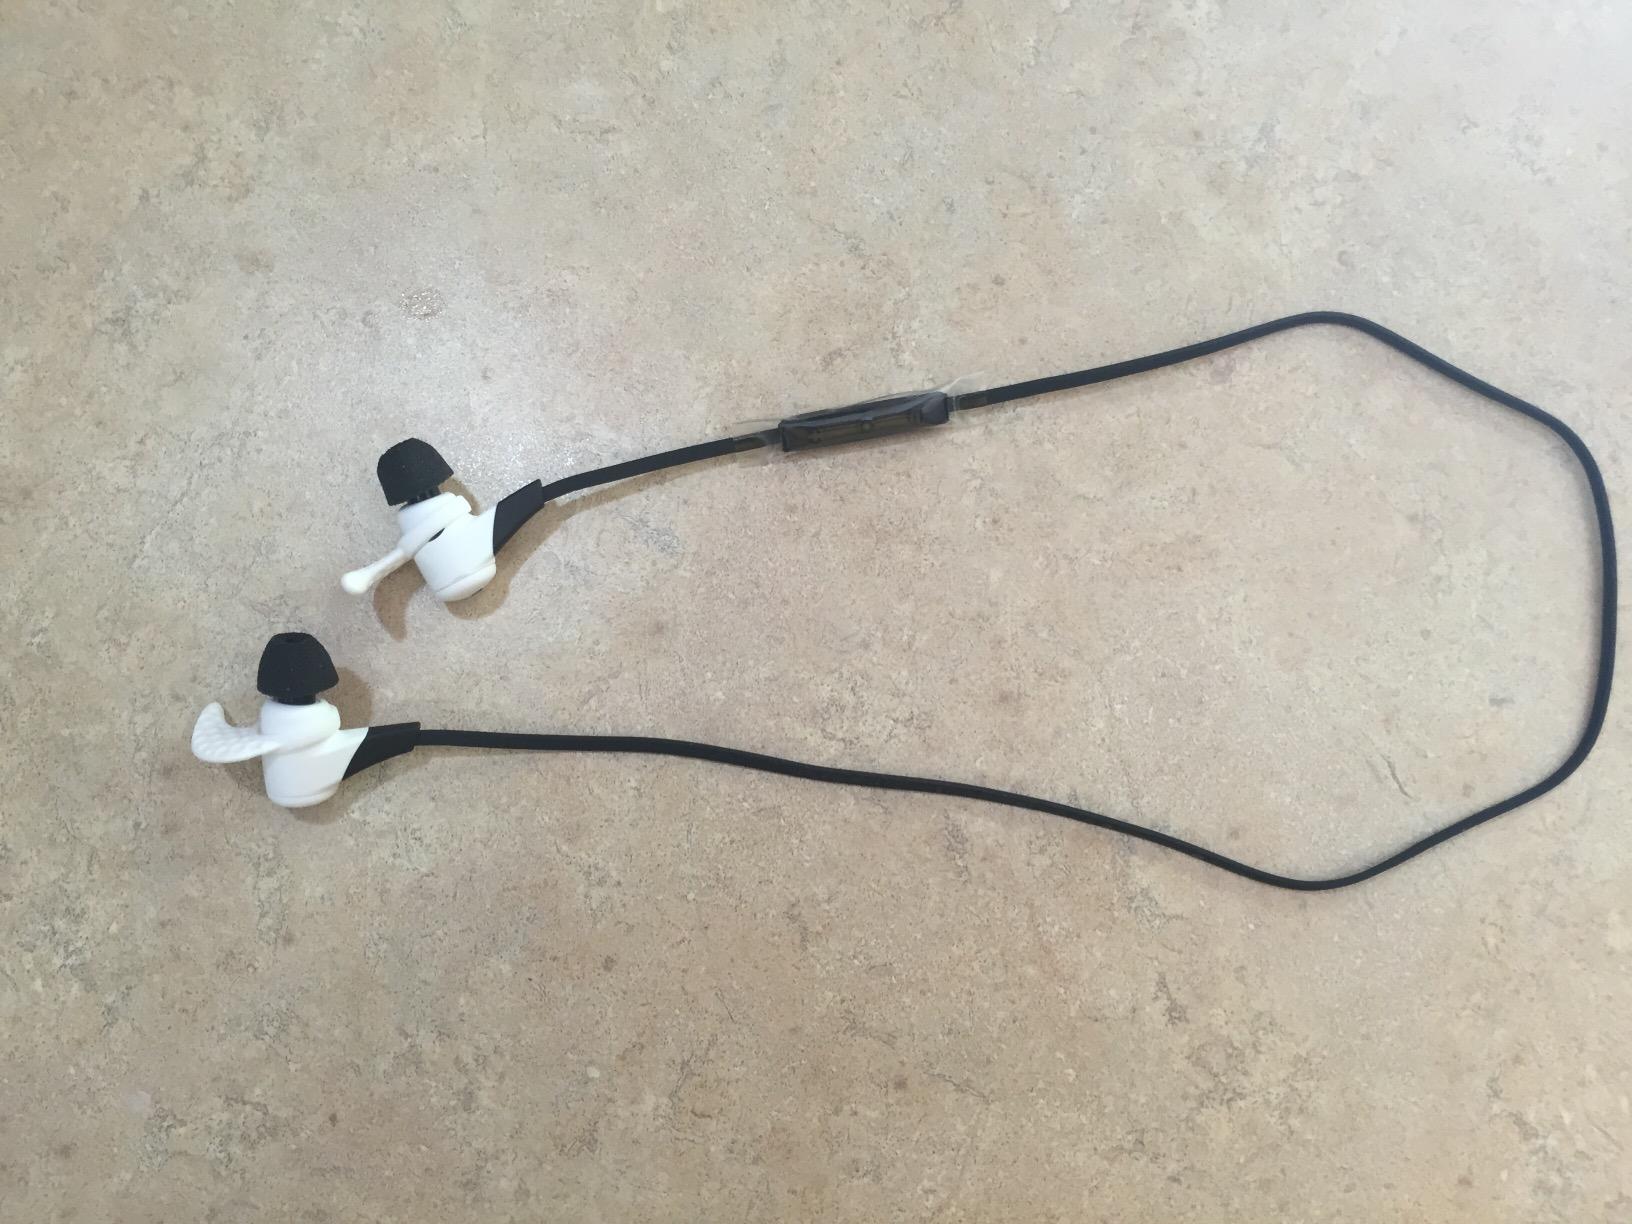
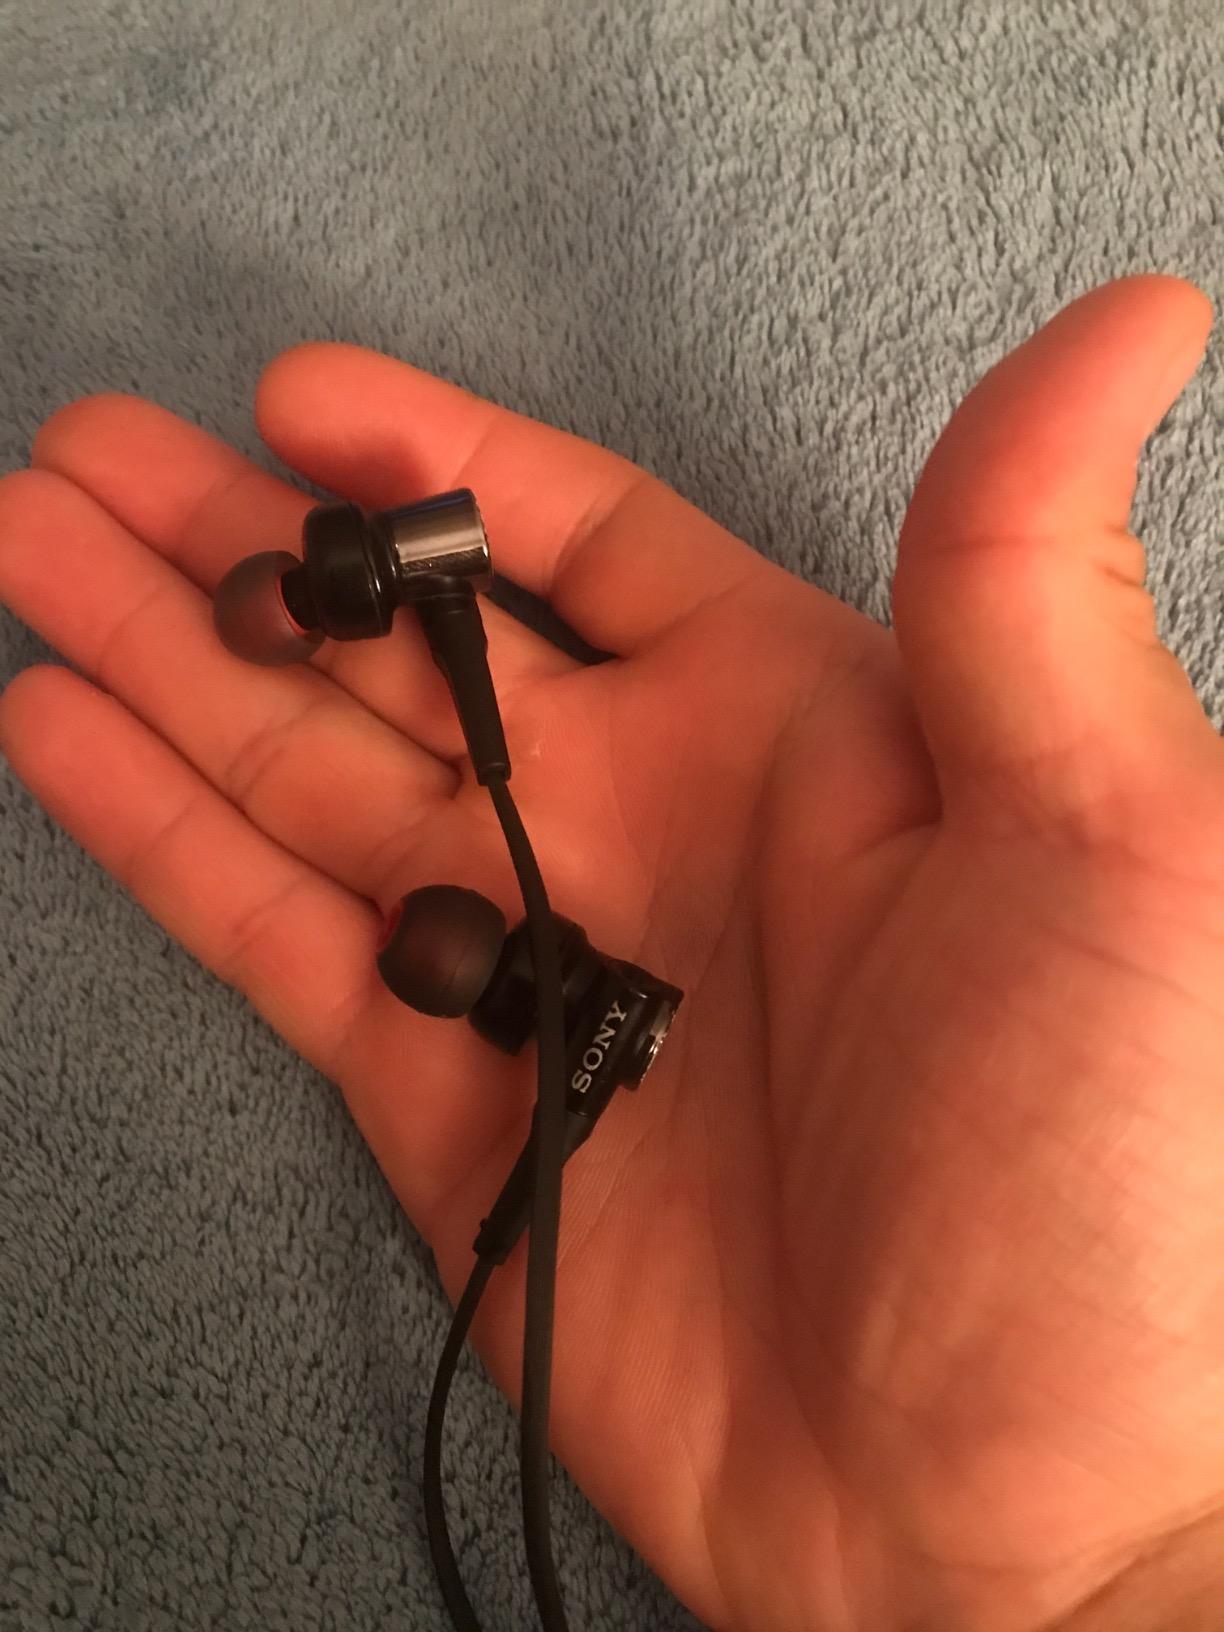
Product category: headphones
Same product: no